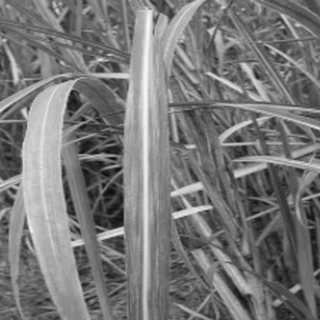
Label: sugarcane_bacterial_blight